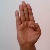
The image shows a hand gesture representing the letter 'B' in Indian Sign Language.